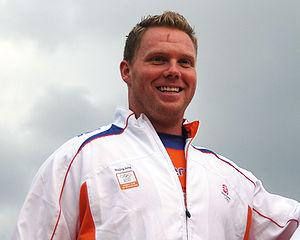
Rutger Smith, né le 9 juillet 1981 à Groningue, est un athlète néerlandais, spécialiste du lancer du poids et du lancer du disque.